A Clockwork Orange (novel)

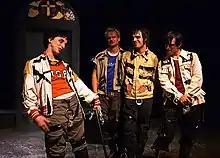
Vanessa Claire Smith, Sterling Wolfe, Michael Holmes, and Ricky Coates in Brad Mays' multi-media stage production of "A Clockwork Orange", 2003, Los Angeles. (photo: Peter Zuehlke)

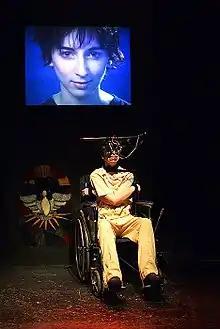
Vanessa Claire Smith in Brad Mays' multi-media stage production of "A Clockwork Orange", 2003, Los Angeles. (photo: Peter Zuehlke)

In February 1990, another musical version was produced at the Barbican Theatre in London by the Royal Shakespeare Company. Titled "A Clockwork Orange: 2004", it received mostly negative reviews, with John Peter of "The Sunday Times" of London calling it "only an intellectual "Rocky Horror Show"", and John Gross of "The Sunday Telegraph" calling it "a clockwork lemon". Even Burgess himself, who wrote the script based on his novel, was disappointed. According to "The Evening Standard", he called the score, written by Bono and The Edge of the rock group U2, "neo-wallpaper". Burgess had originally worked alongside the director of the production, Ron Daniels, and envisioned a musical score that was entirely classical. Unhappy with the decision to abandon that score, he heavily criticised the band's experimental mix of hip-hop, liturgical, and gothic music. Lise Hand of "The Irish Independent" reported The Edge as saying that Burgess's original conception was "a score written by a novelist rather than a songwriter". Calling it "meaningless glitz", Jane Edwardes of "20/20" magazine said that watching this production was "like being invited to an expensive French Restaurant – and being served with a Big Mac."